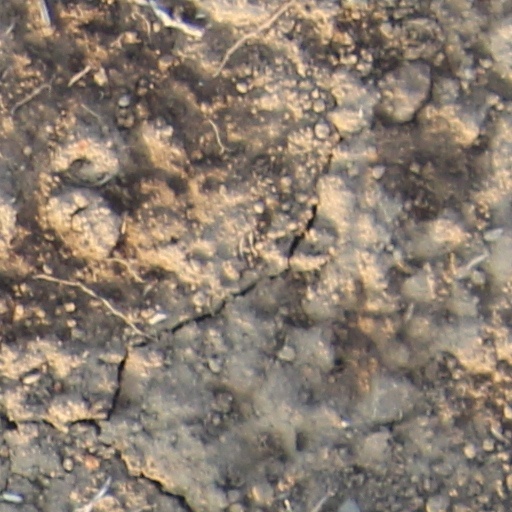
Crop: wheat